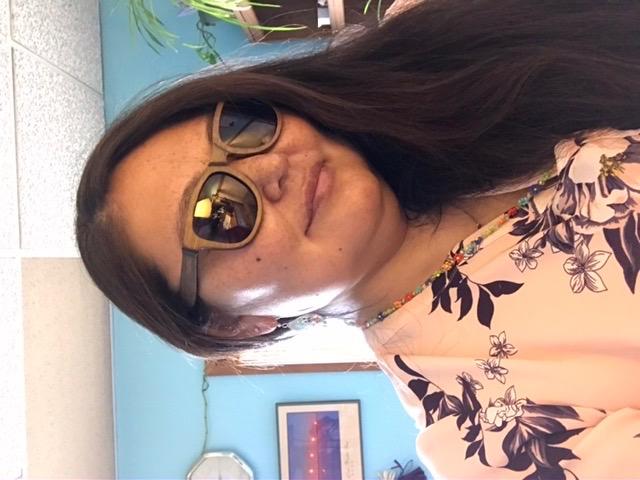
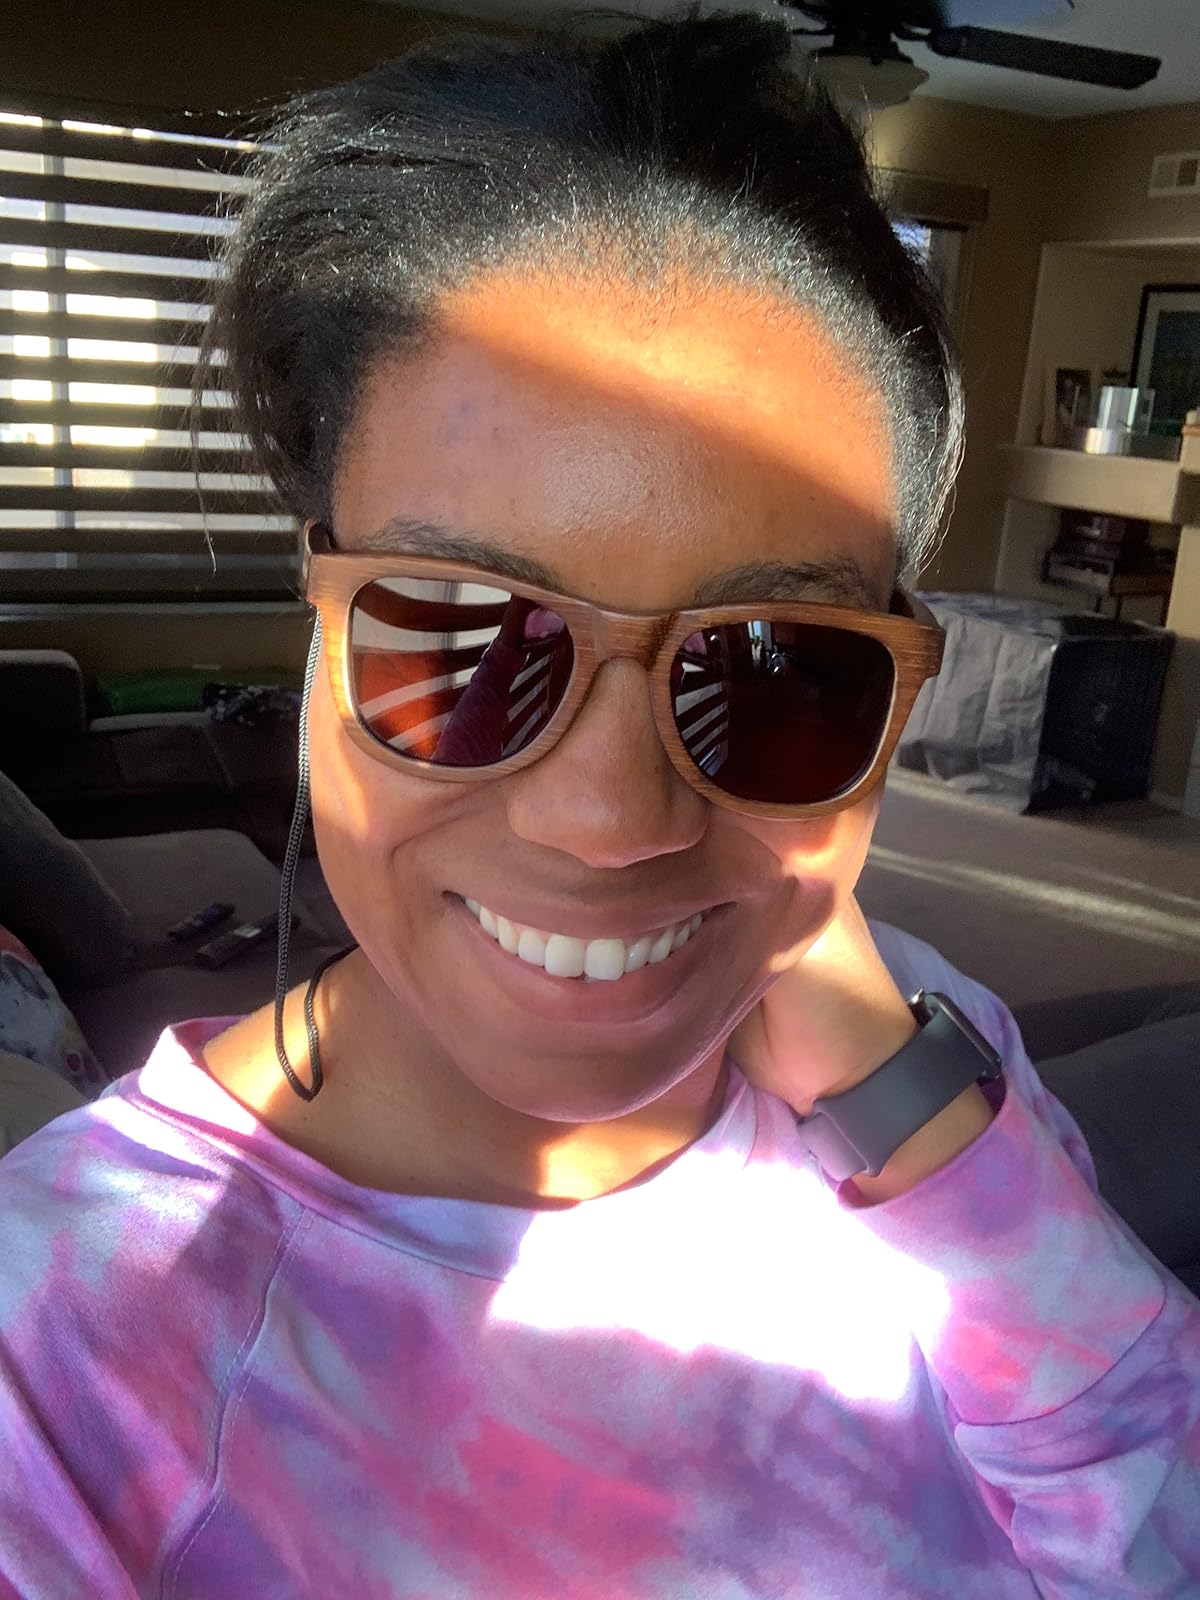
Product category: accessories_sunglasses
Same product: yes